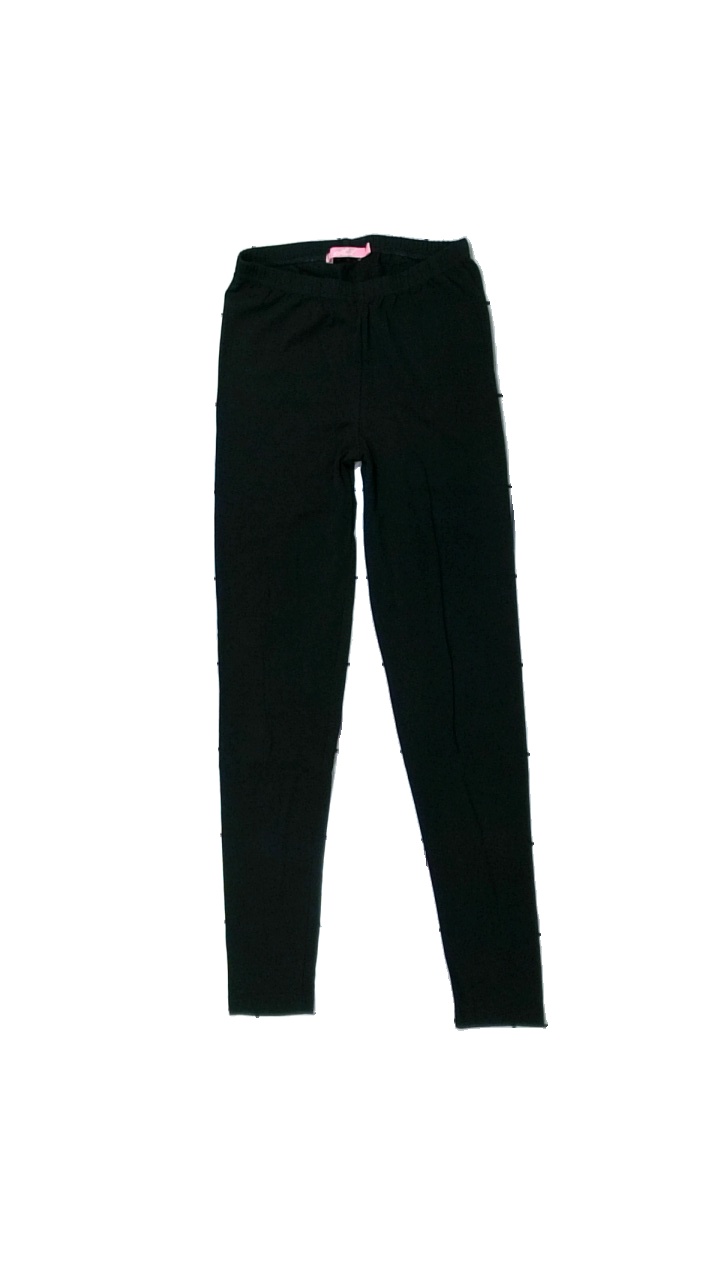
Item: Tights (Children)
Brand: Skill
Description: svarta tights, lite luddig
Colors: Black
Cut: Regular
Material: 100% cotton
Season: All
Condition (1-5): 4
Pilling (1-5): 5
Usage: Reuse
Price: <50